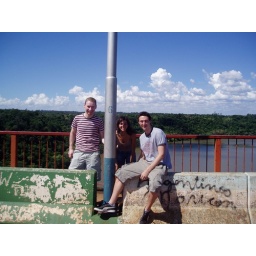
The bridge over the Rio Paraguay - on the left in green is Brazil and to the right Argentina